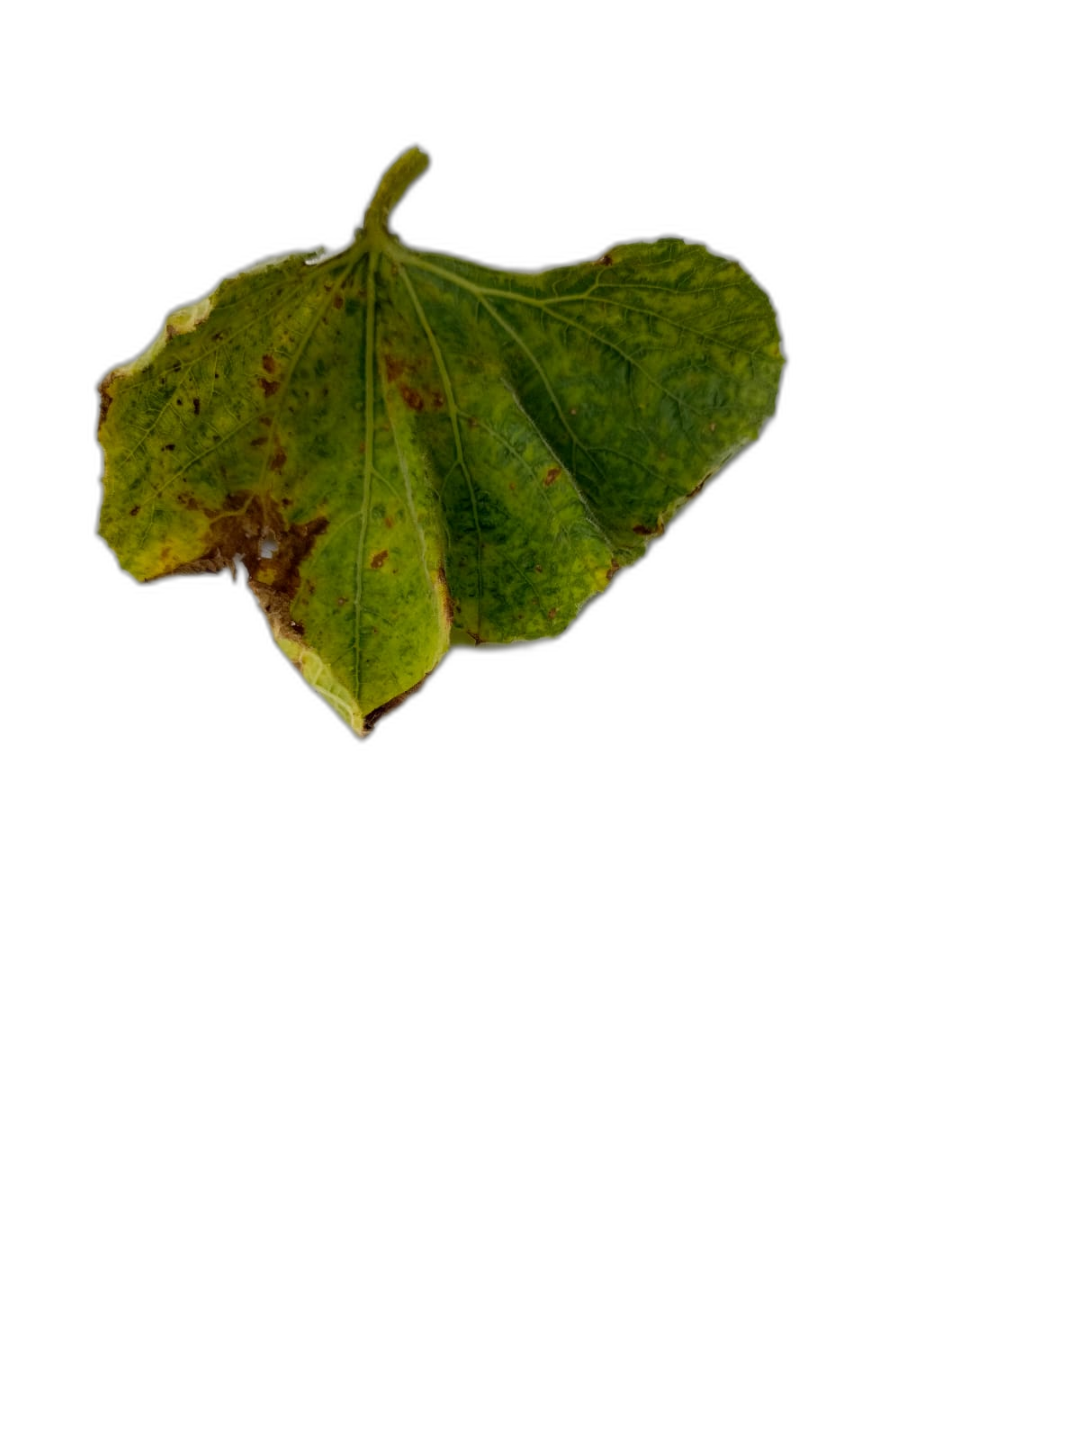
Crop: Bottle Gourd
Label: Anthracnose